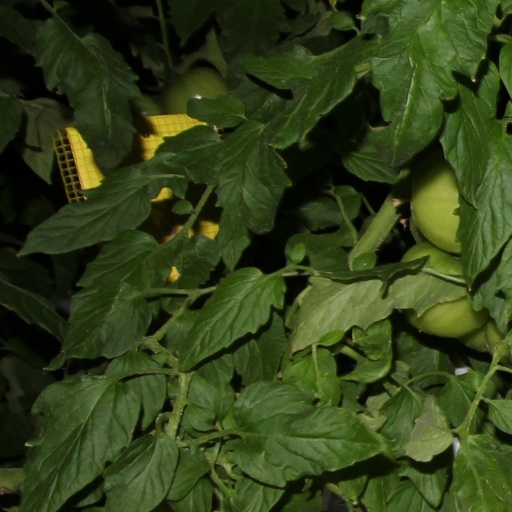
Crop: tomato